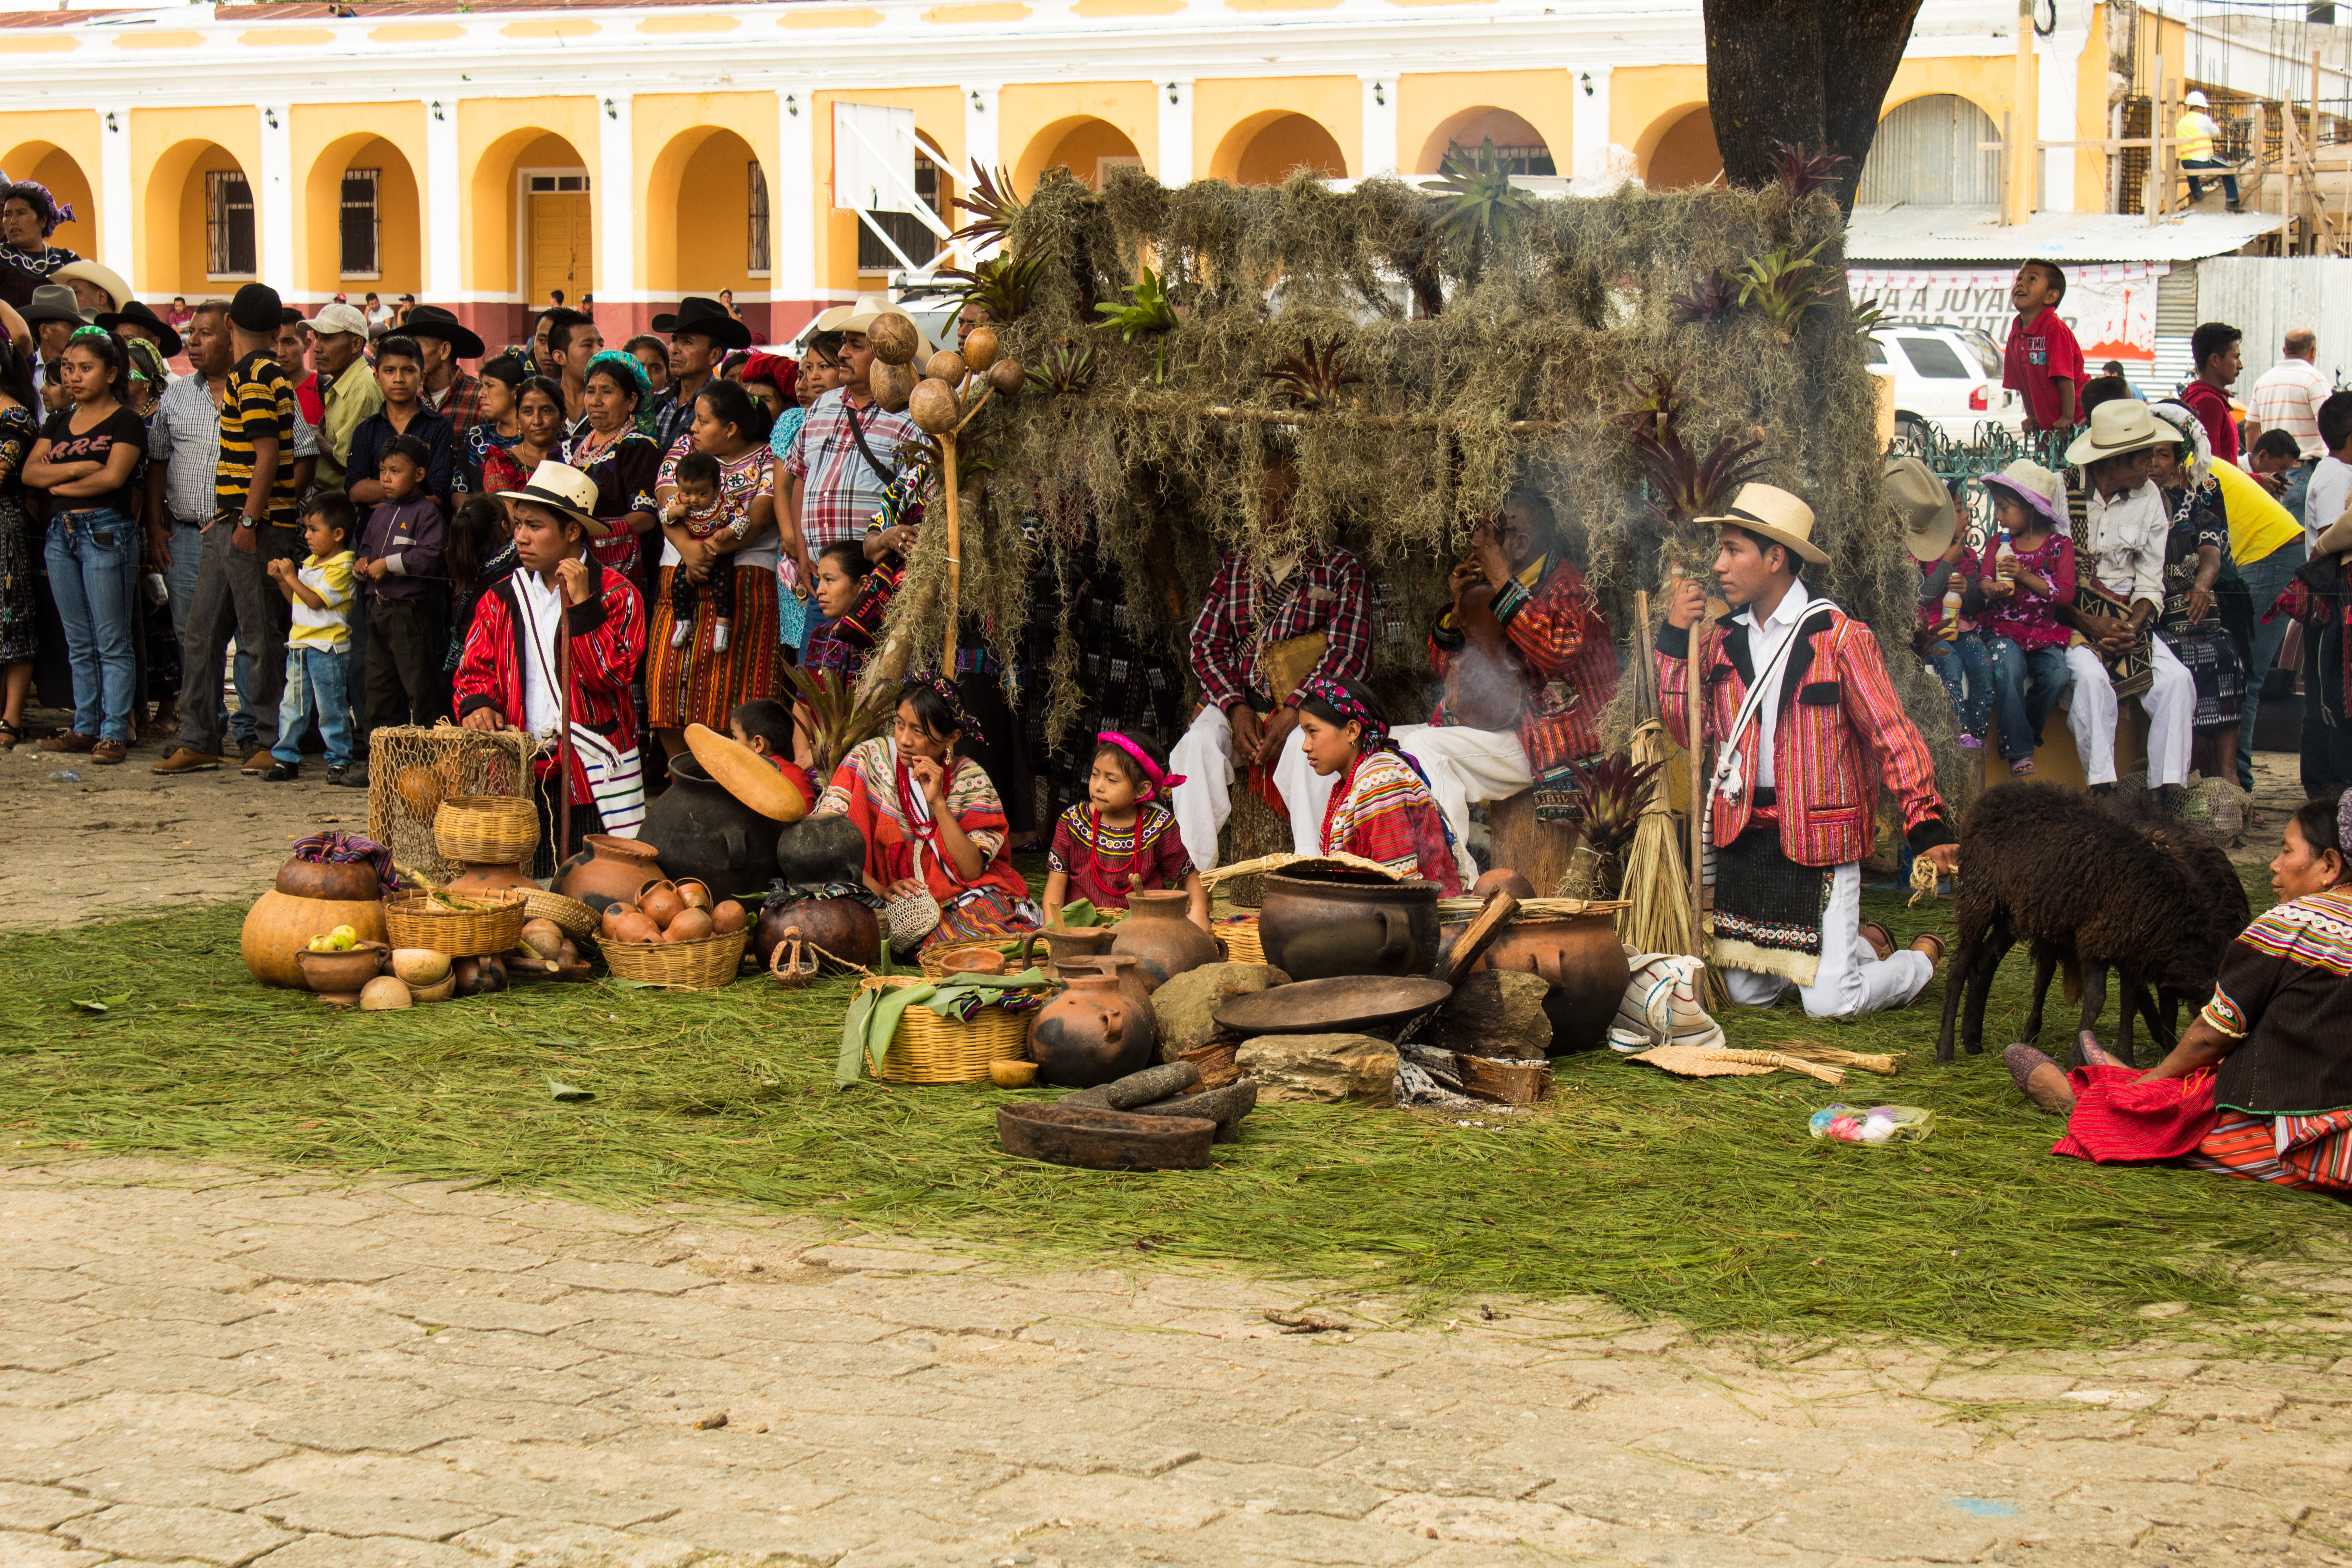
traditions, guatemala, tradition, middle ages, temple, history, nativity scene, plant, tourism, recreation, crowd, fete